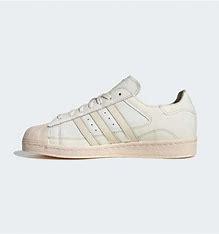
Brand: Adidas
Model: Superstar 82